Carte Goodwin

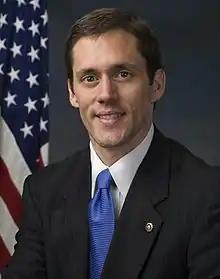
Official portrait, 2010

Carte Patrick Goodwin (born February 27, 1974) is an American attorney and politician who served as a United States senator from West Virginia in 2010. A member of the Democratic Party, he was appointed by Governor Joe Manchin on July 16, 2010 to fill the vacancy created by the death of Robert Byrd. He chose not to seek election to finish Byrd’s unexpired term. Goodwin left office on November 15, 2010 when Manchin was sworn in after being elected to the Senate.